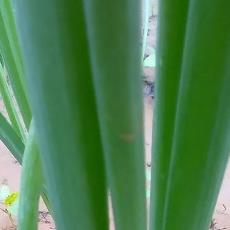
Crop: Onion
Condition: healthy-leaf